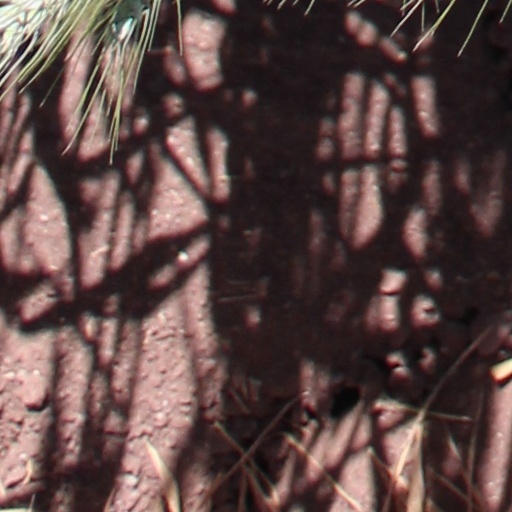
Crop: wheat